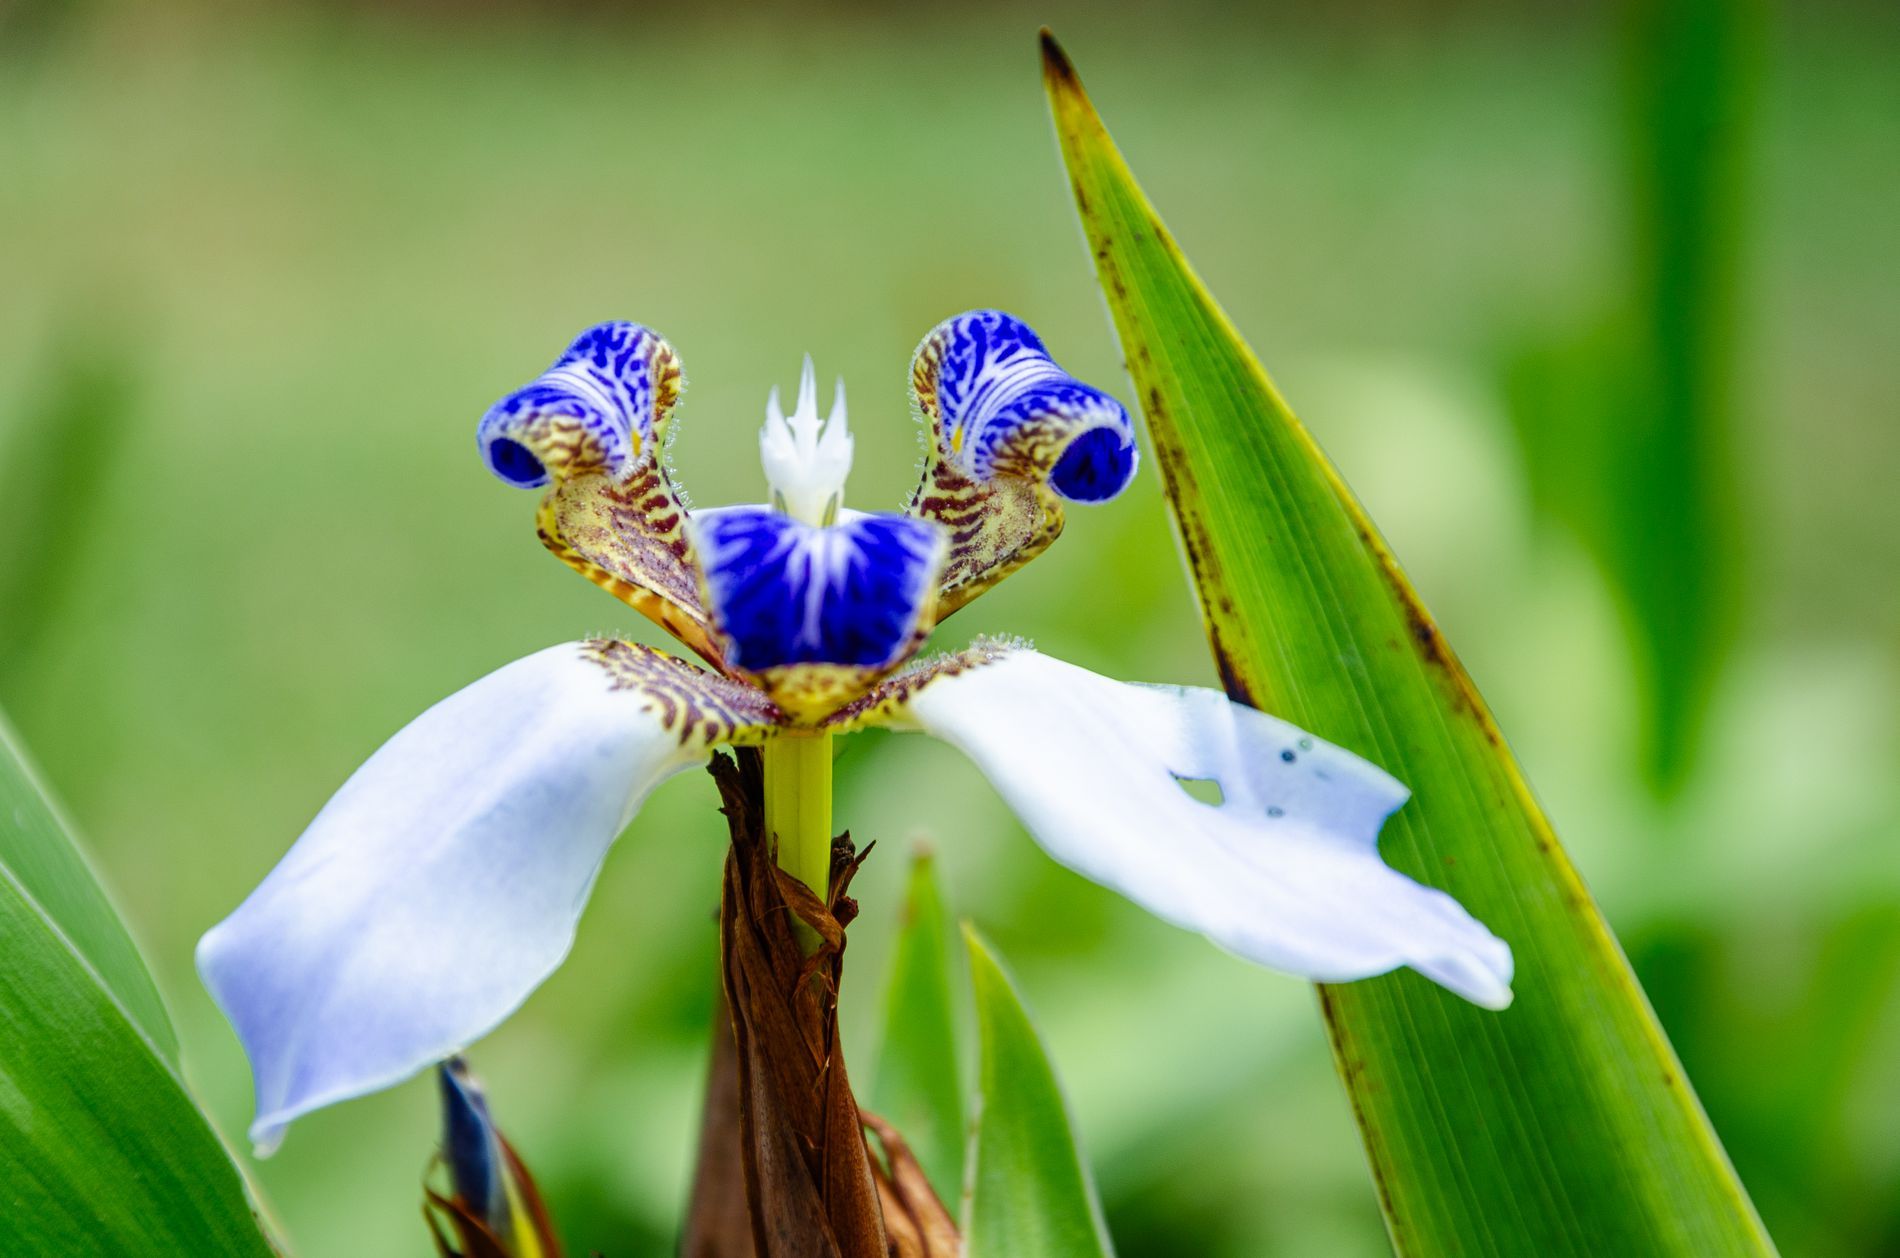
Neomarica Blooming
The photo shows a Neomarica Northiana flower blooming in nature. The flower has soft white petals with a bright middle full of blue and purple colors. The flower stands on a brown stalk with long, green plants around it. The background is a blurry scene of an outdoor area.
The shot is taken at a close-up level, focusing on the flower and its details. The color palette is bright. The flower's white petals and the mix of blue, yellow, and brown add sharpness to the flower's details and present all its beauty. The blurry green background fills the photo with freshness and a springtime feel.
Labels: Flower, Iris, Plant, Petal, Anther, Purple, Outdoor